Paulias Matane

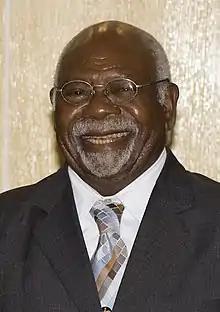
Matane at Government House, Port Moresby in 2009

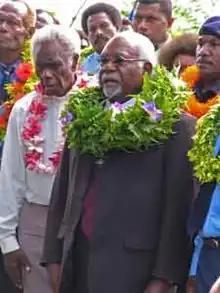
Matane at the Ramoaaina NT Dedication at Molot Village, Duke of York Island

Sir Paulias Nguna Matane (21 September 1931 – 12 December 2021) was a Papua New Guinean politician who served as the eighth Governor-General of Papua New Guinea from 29 June 2004 to 13 December 2010. His memoir "My Childhood in New Guinea" has been on the school curriculum since the 1970s. He was a long-time contributor and columnist for "The National".